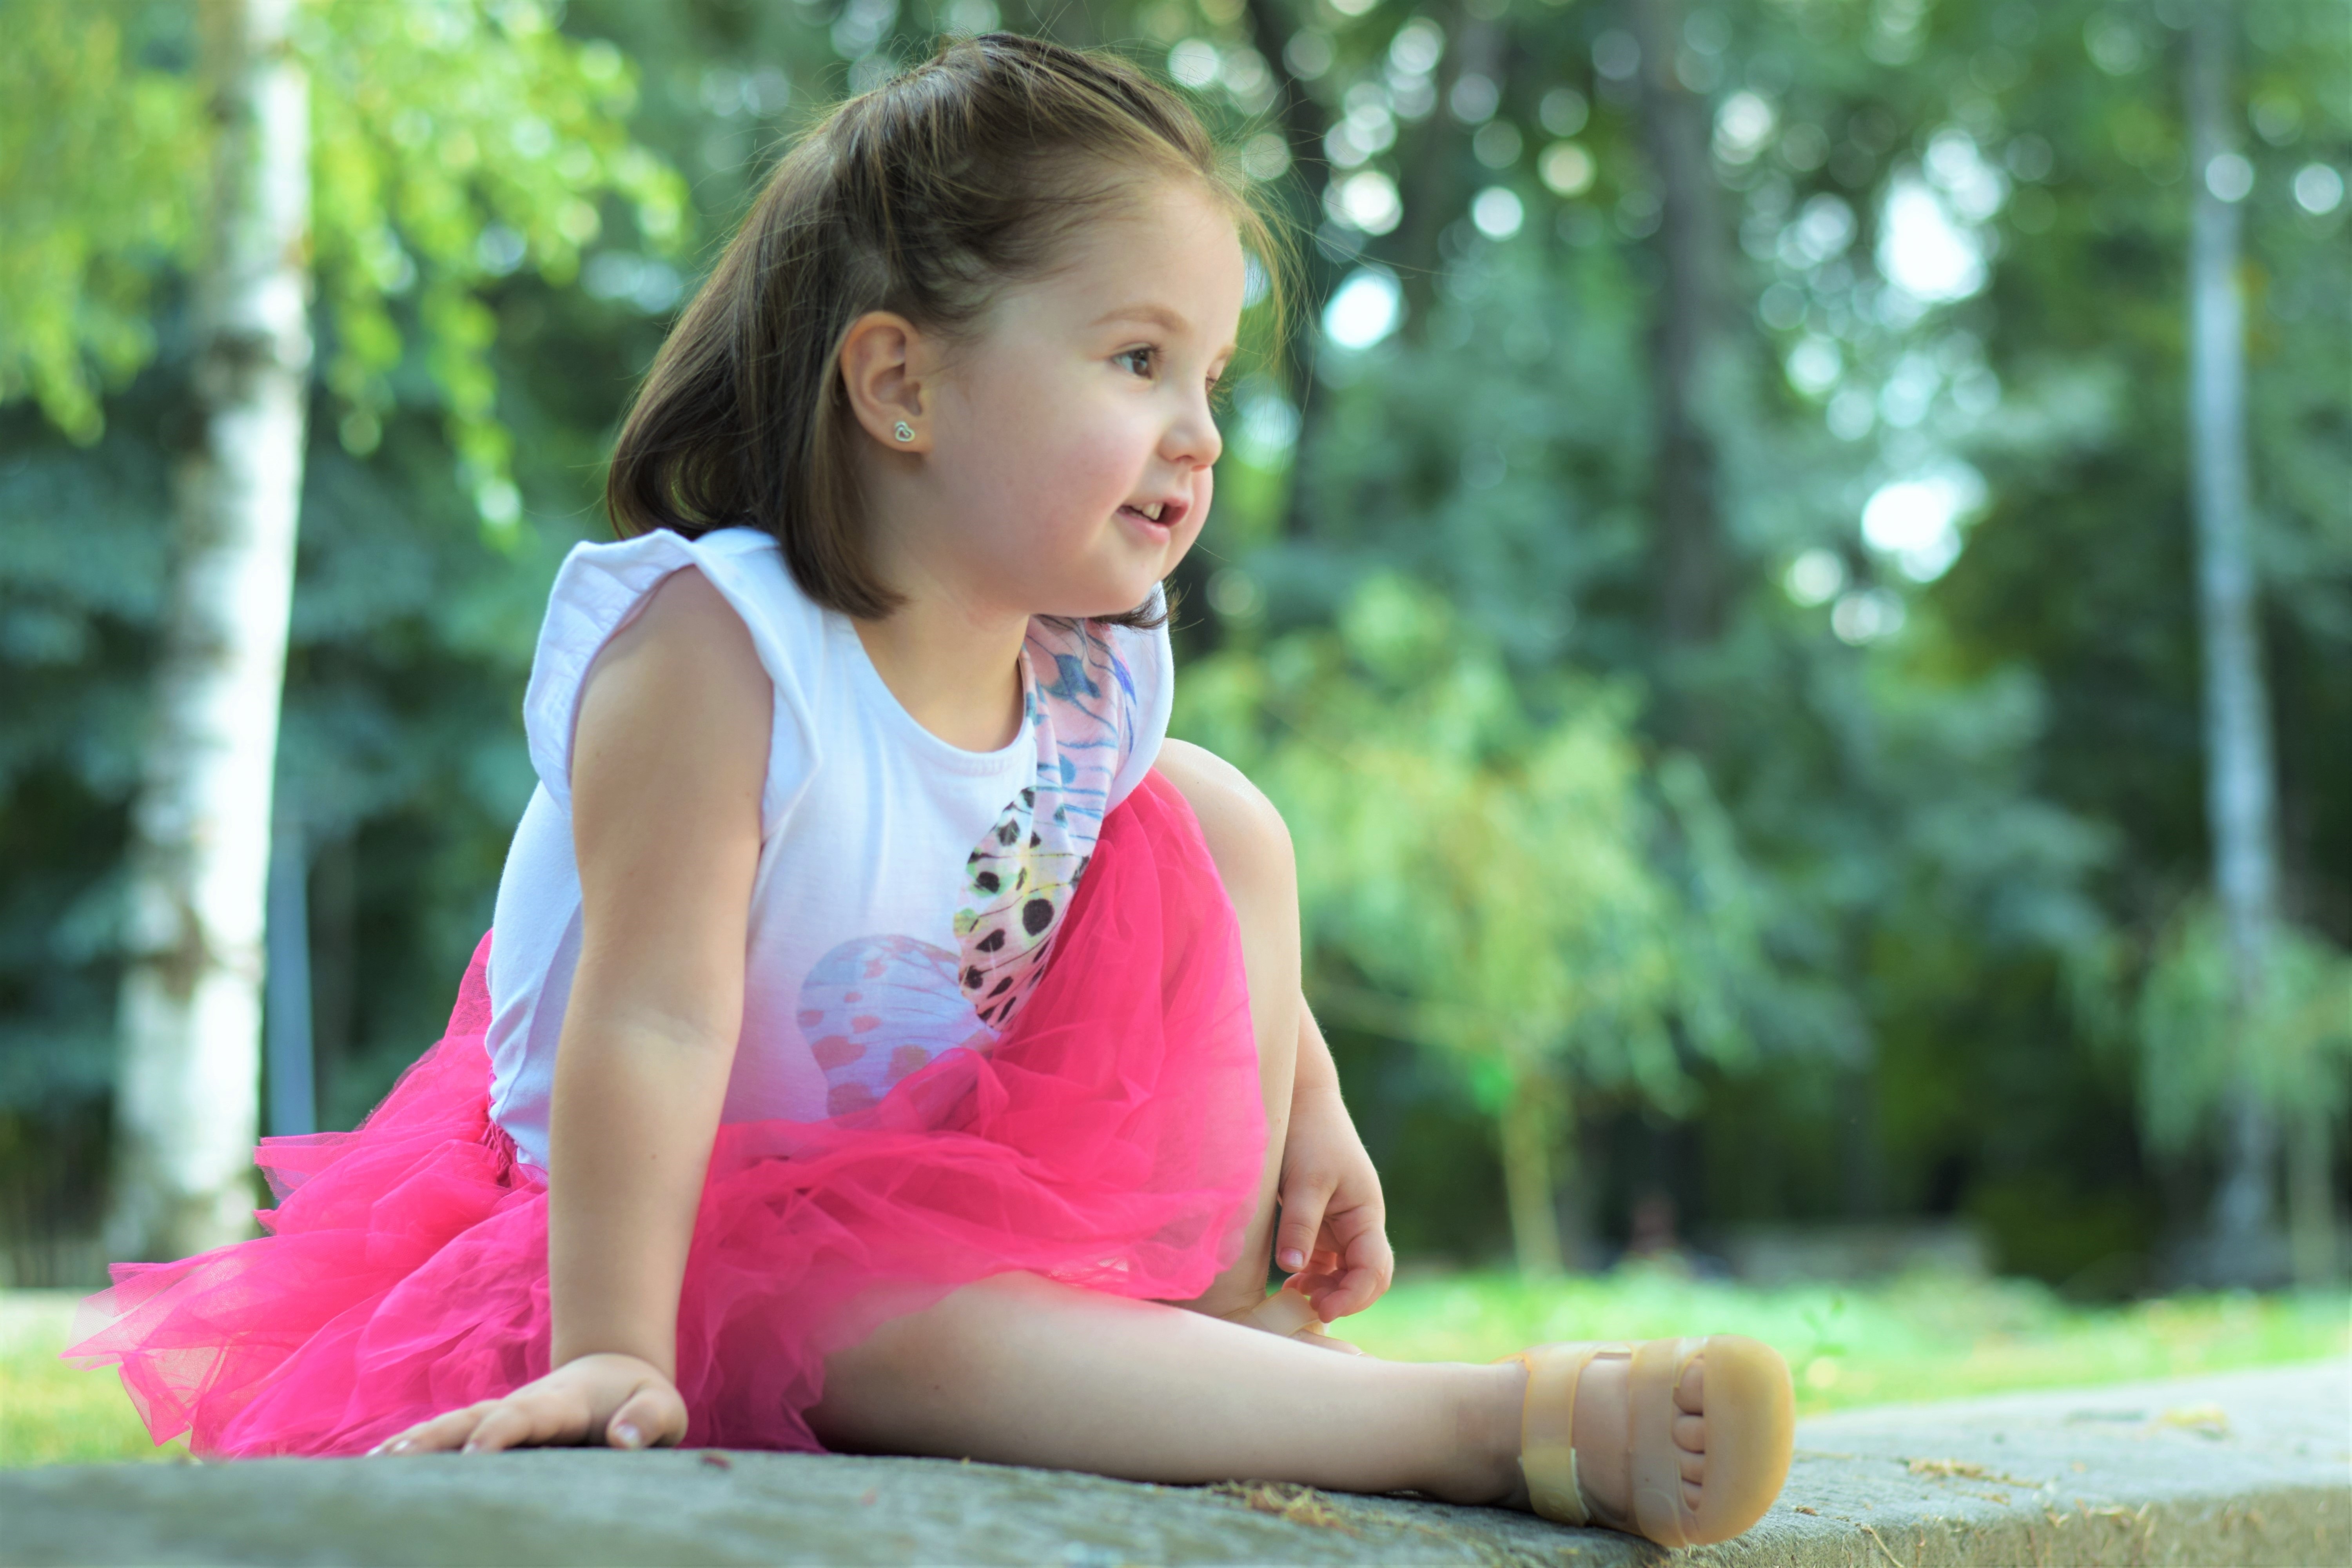
outdoor, person, people, girl, woman, photography, sunlight, kid, cute, portrait, model, sitting, child, childhood, dress, toddler, little, skin, beauty, daughter, photo shoot, portrait photography, human positions